Foreign policy of Charles de Gaulle

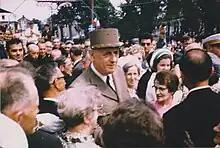
General Charles de Gaulle on the Chemin du Roy, Sainte-Anne-de-la-Pérade, 1967

With the onset of the Cold War and the perceived threat of invasion from the Soviet Union and the countries of the eastern bloc, the United States, Canada and a number of western European countries set up the North Atlantic Treaty Organization (NATO) to co-ordinate a military response to any possible attack. France played a key role during the early days of the organisation, providing a large military contingent and agreeing—after much soul-searching—to the participation of West German forces. But after his election in 1958 Charles de Gaulle took the view that the organisation was too dominated by the US and UK, and that America would not fulfill its promise to defend Europe in the event of a Soviet invasion.